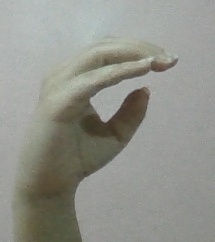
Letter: jeem